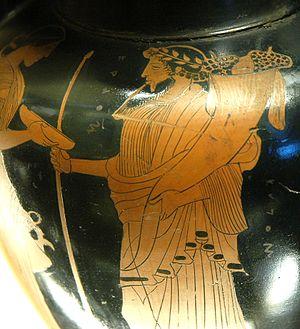
Hadès (à droite) et Perséphone (à gauche). Détail d'une amphore attique à figures rouges, v. 470 av. J.-C. Provenance
Pluton, en latin Pluto, signifiant « le riche », en Grec ancien, est un dieu de la religion romaine. Son nom est d'origine grecque : Πλούτων, litt. le dieu de la richesse, nom attesté d'abord chez les Tragiques, mais ensuite il s'est surtout imposé chez les Romains. Le dieu grec correspondant est appelé le plus souvent Hadès. Il est le dieu des Enfers. Également nommé Tertius, le « Troisième », il est vraisemblablement chez les Romains l'évolution d'un dieu plus ancien, Dis Pater.
La corne d'abondance est un objet mythologique en forme de corne de ruminant ou de coquille de triton utilisé par Ploutos, le dieu grec de la richesse et de l'abondance. Elle est représentée le plus souvent regorgeant de fruits, mais aussi de lait, de miel et d'autres aliments doux et sucrés. On retrouve également la corne d'abondance dans les représentations du dieu gaulois Cernunnos, appelé aussi le « dieu cornu ».
Dans la mythologie grecque, Hadès est une divinité chthonienne, frère aîné de Zeus et de Poséidon. Comme Zeus gouverne le Ciel et Poséidon la Mer, Hadès règne sous la terre et pour cette raison il est souvent considéré comme le « maître des Enfers ». Il est marié à Perséphone. Il correspond au Sarapis ptolémaïque et au Pluton romain.